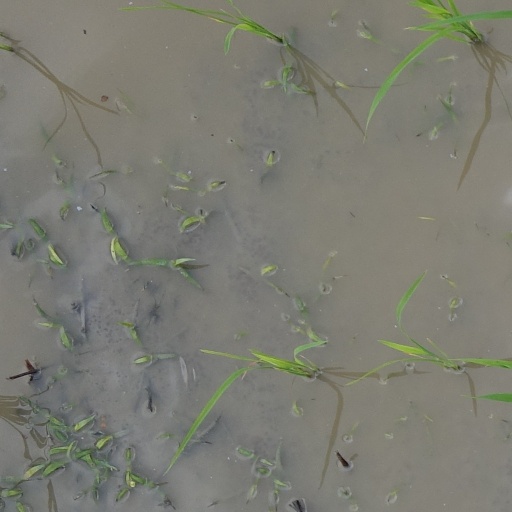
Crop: rice